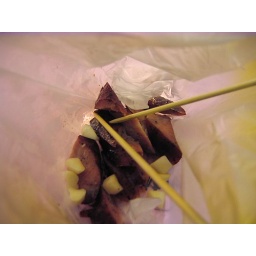
Shilin sausage (this one had ground black pepper in the sausage, plus garlic on the side)